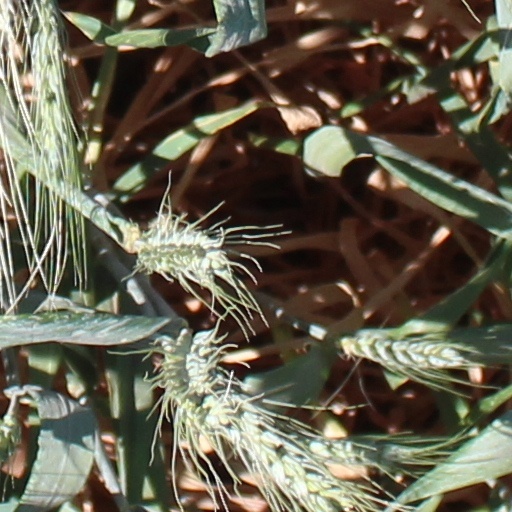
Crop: wheat